Michael Wayne

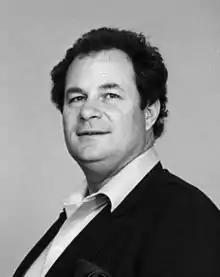
Wayne in 1981

Michael Anthony Morrison (November 23, 1934 – April 2, 2003), known professionally as Michael Wayne, was an American actor and film producer. He was best known as the eldest son of the actor John Wayne.